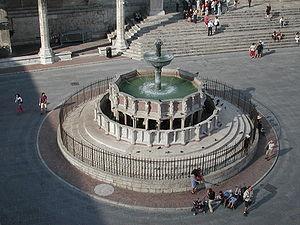
Une fontaine est une construction, généralement accompagnée d'un bassin, de laquelle jaillit de l'eau. Une fontaine peut être naturelle, c'est-à-dire alimentée par une source ou faire partie d'un réseau de distribution d'eau, un réseau d’aqueducs, ou un réseau alimenté par des pompes. La fontainerie classique distingue les fontaines des jets d'eau, nappes d'eau et cascades.
La Fontana Maggiore ou Fontana di Piazza, située sur la Piazza IV Novembre à Pérouse en Ombrie, est un des monuments importants du centre historique, précisément sur la Piazza IV Novembre, entre le palazzo dei Priori et la cathédrale San Lorenzo.